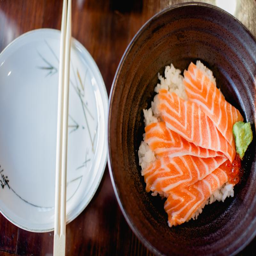
a bowl of fresh salmon on some rice